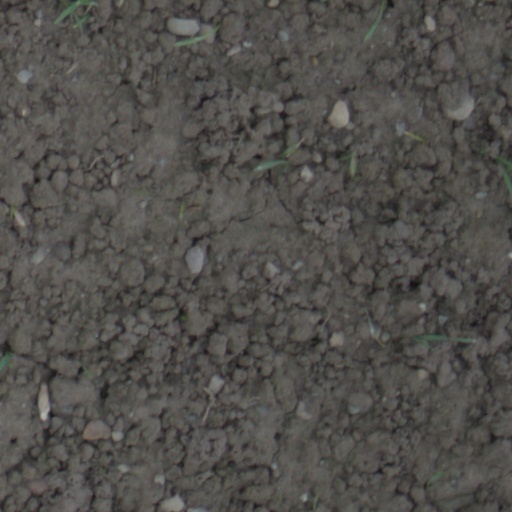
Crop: wheat